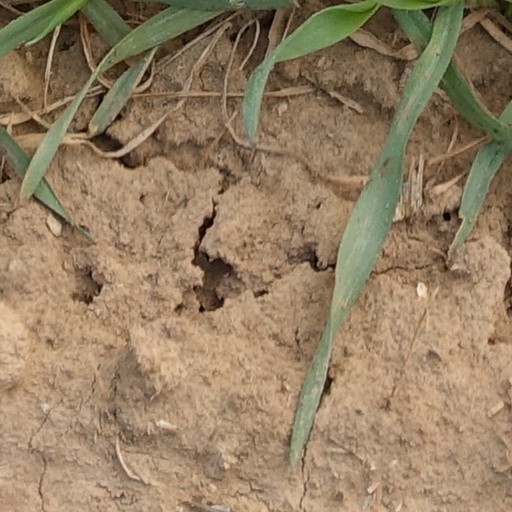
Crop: wheat